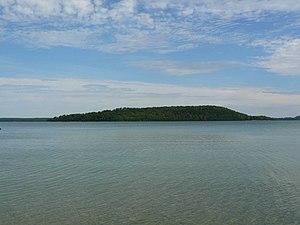
Le lac Mindemoya est un lac en Ontario, Canada. Il est situé sur l'île Manitoulin, qui est la plus grande île dans une étendue d'eau douce, le Lac Huron.